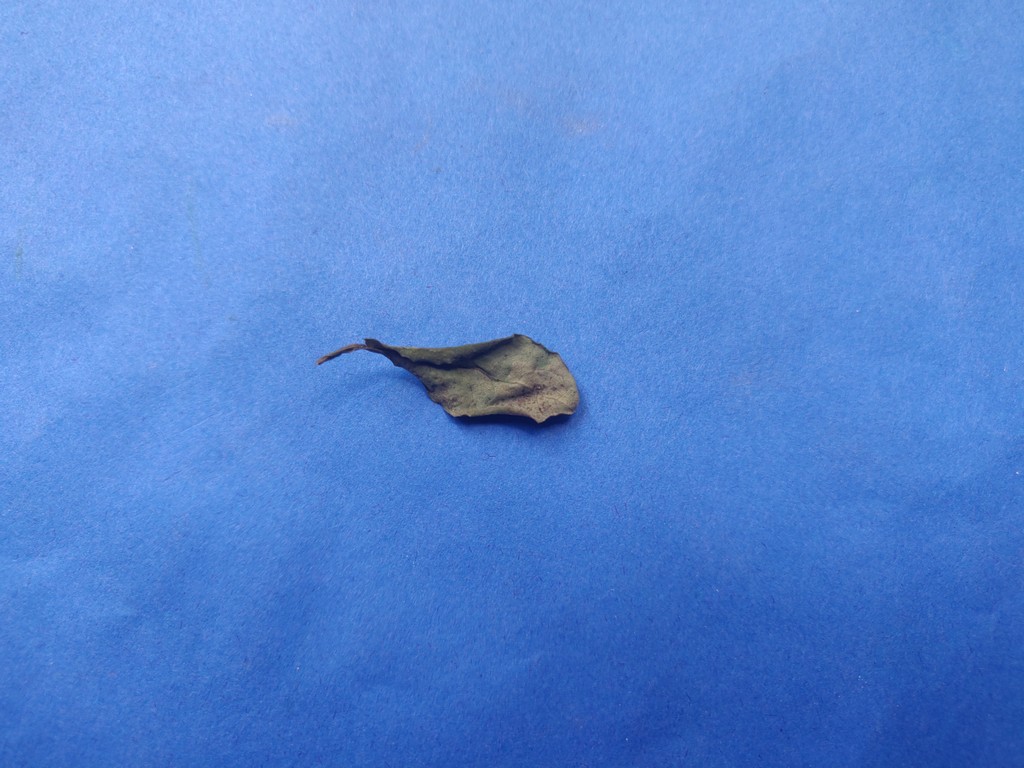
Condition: Dried
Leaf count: single
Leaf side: unknown